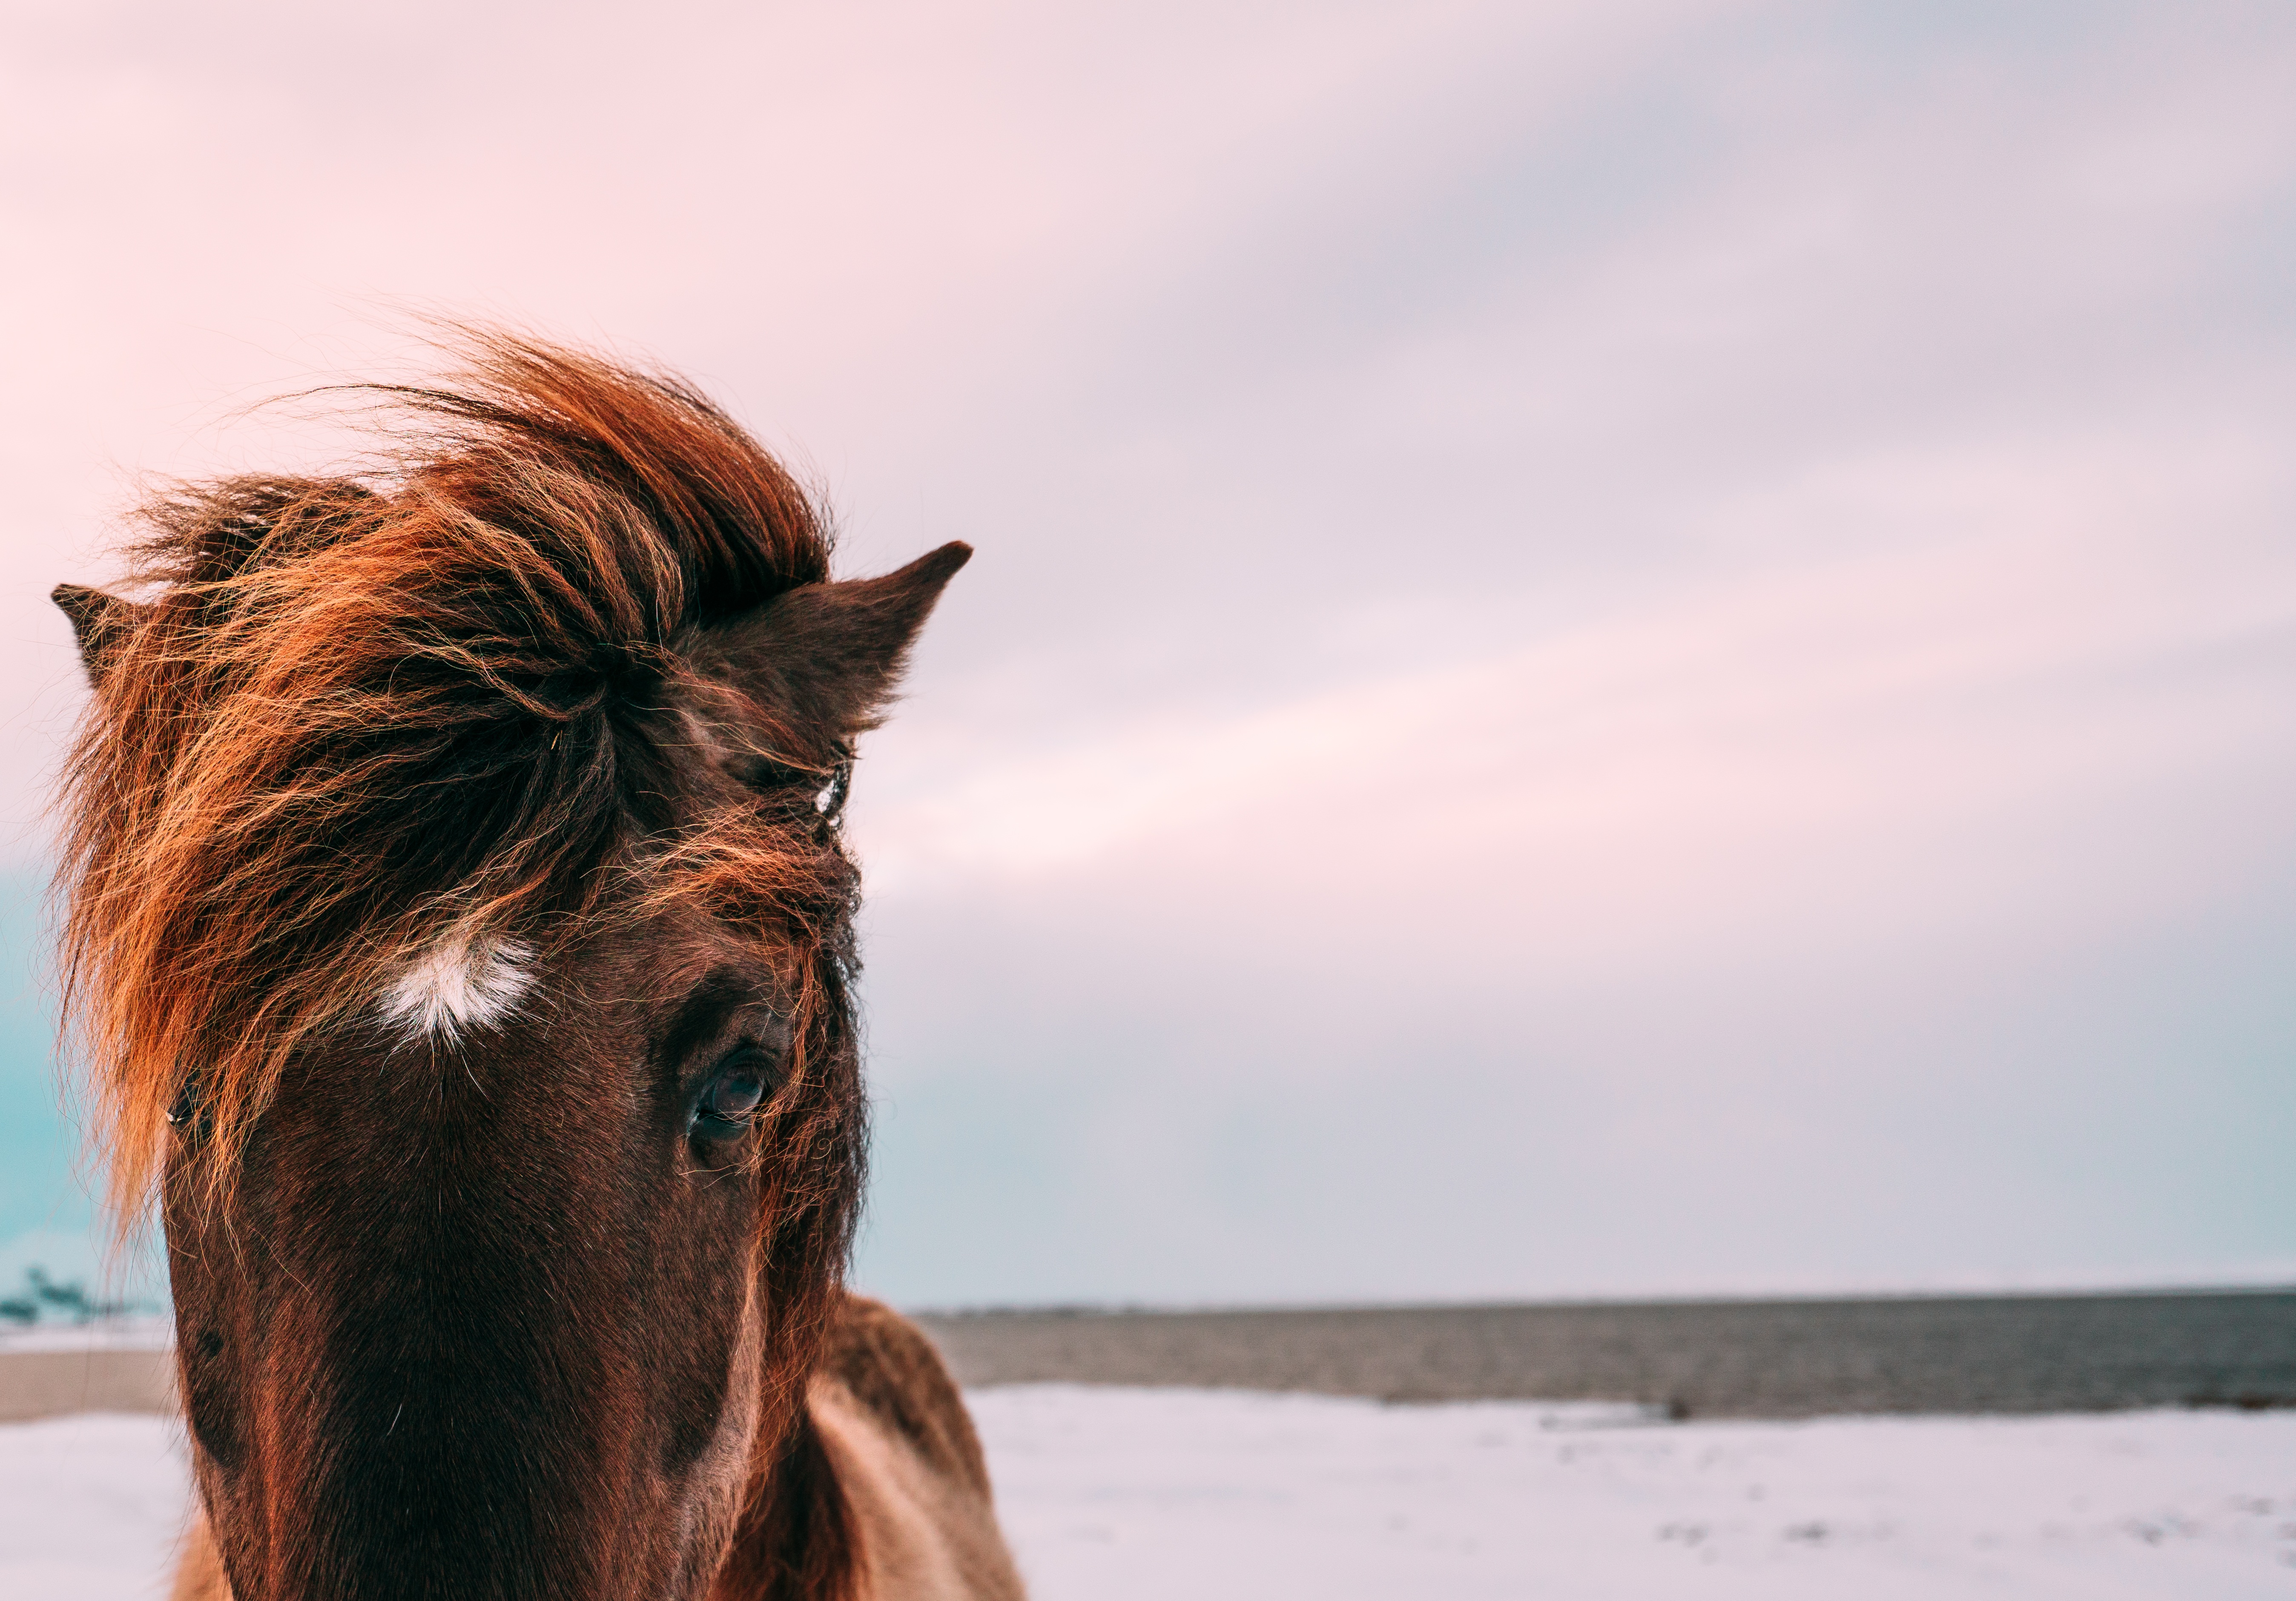
animal, animal photography, close up, hd wallpaper, horse, macro, nature, sand, sky